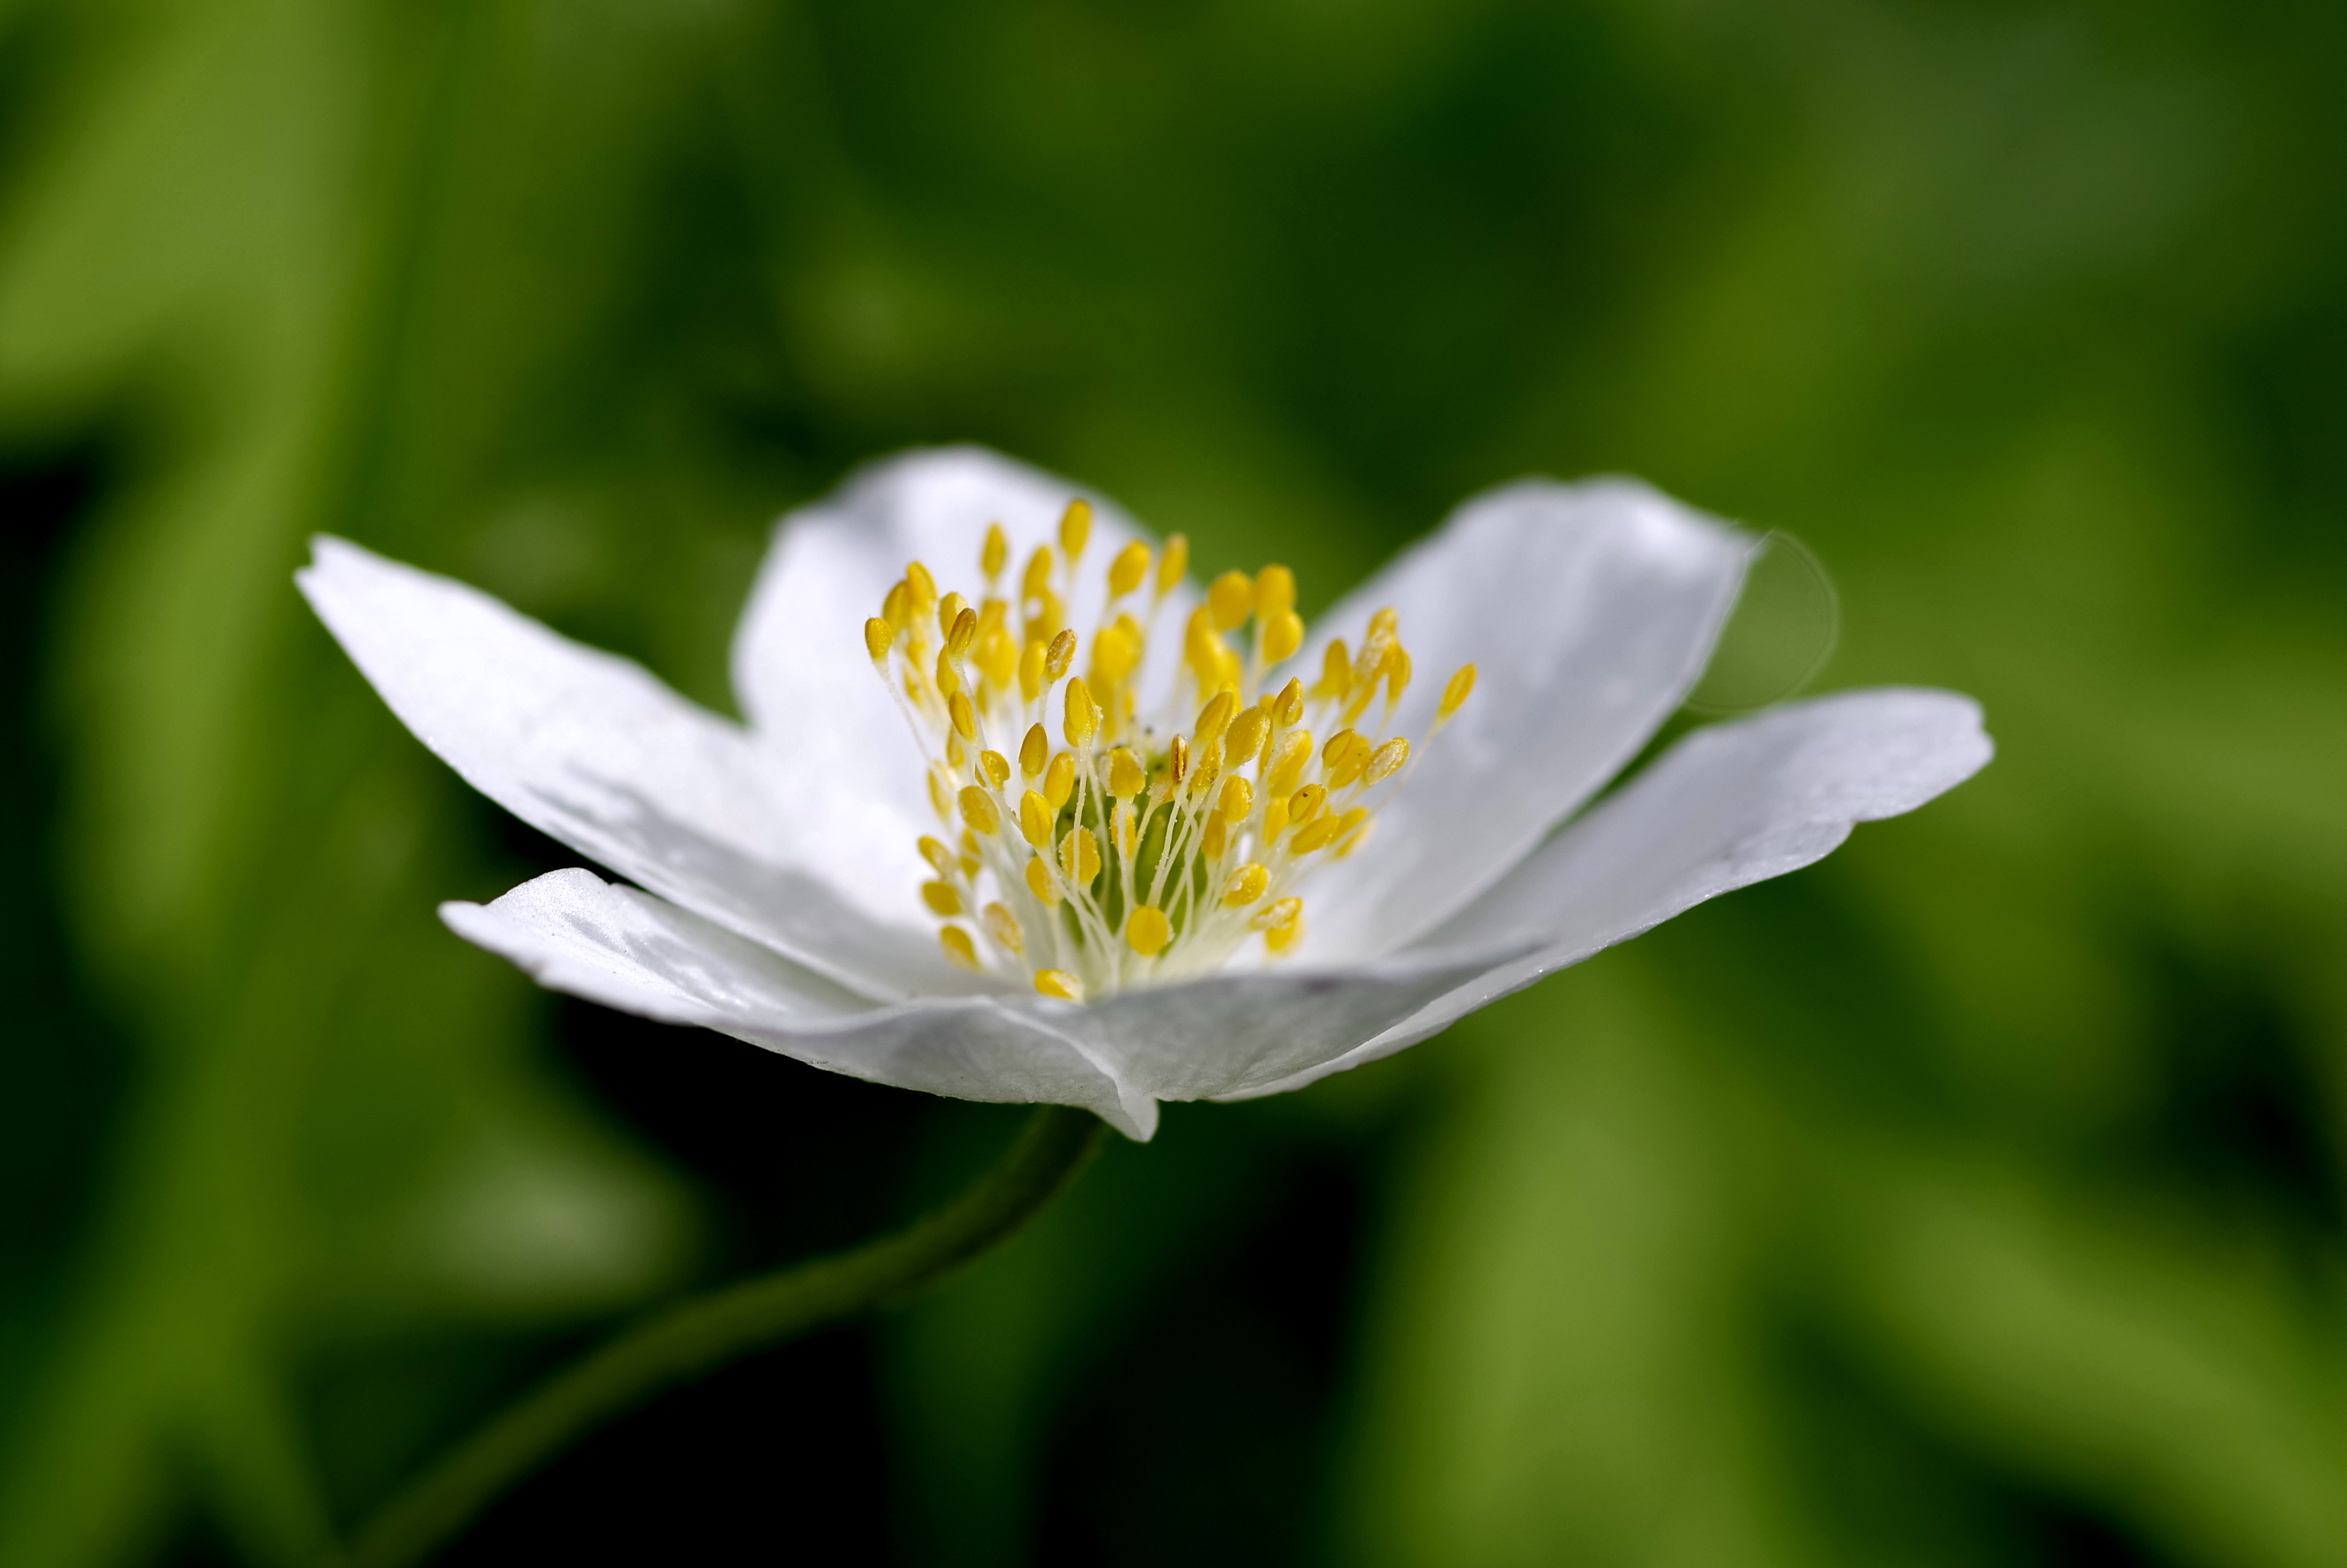
nature, grass, blossom, plant, field, photography, meadow, sunlight, flower, petal, spring, green, macro, botany, garden, closeup, flora, white flower, wildflower, flowers, close up, single, tiny, flourishing, gentle, macro photography, biel, flowering plant, the petals, plant stem, land plant, yellow stamens